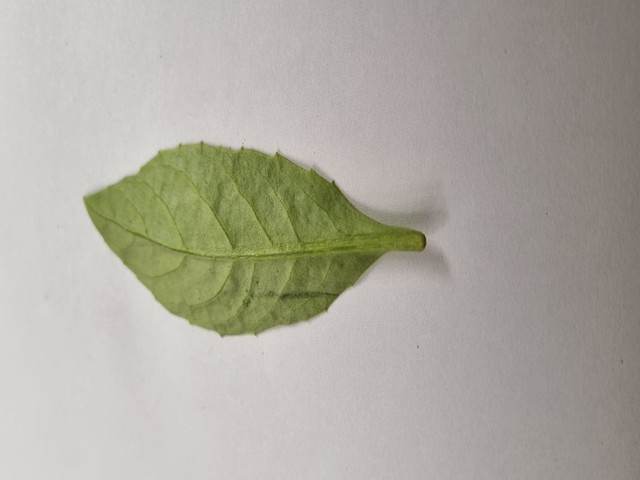
Plant: gainura